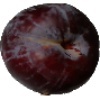
Label: Plum 1